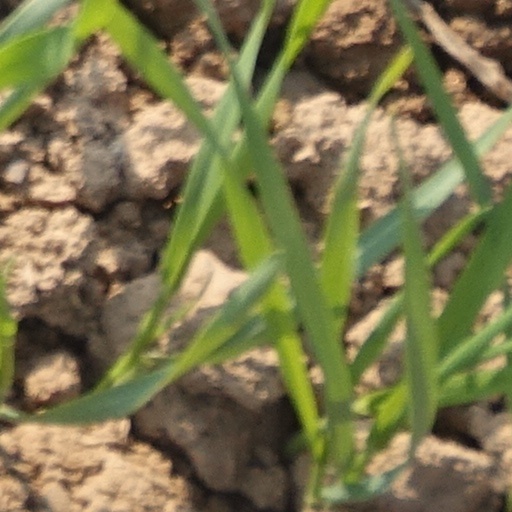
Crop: wheat